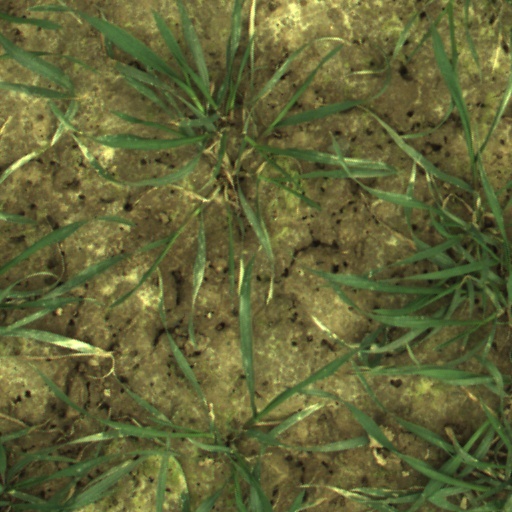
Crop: wheat